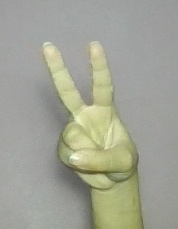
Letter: taa